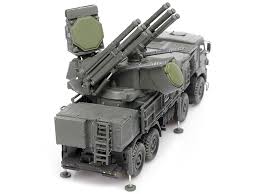
Label: Pantsir-S1